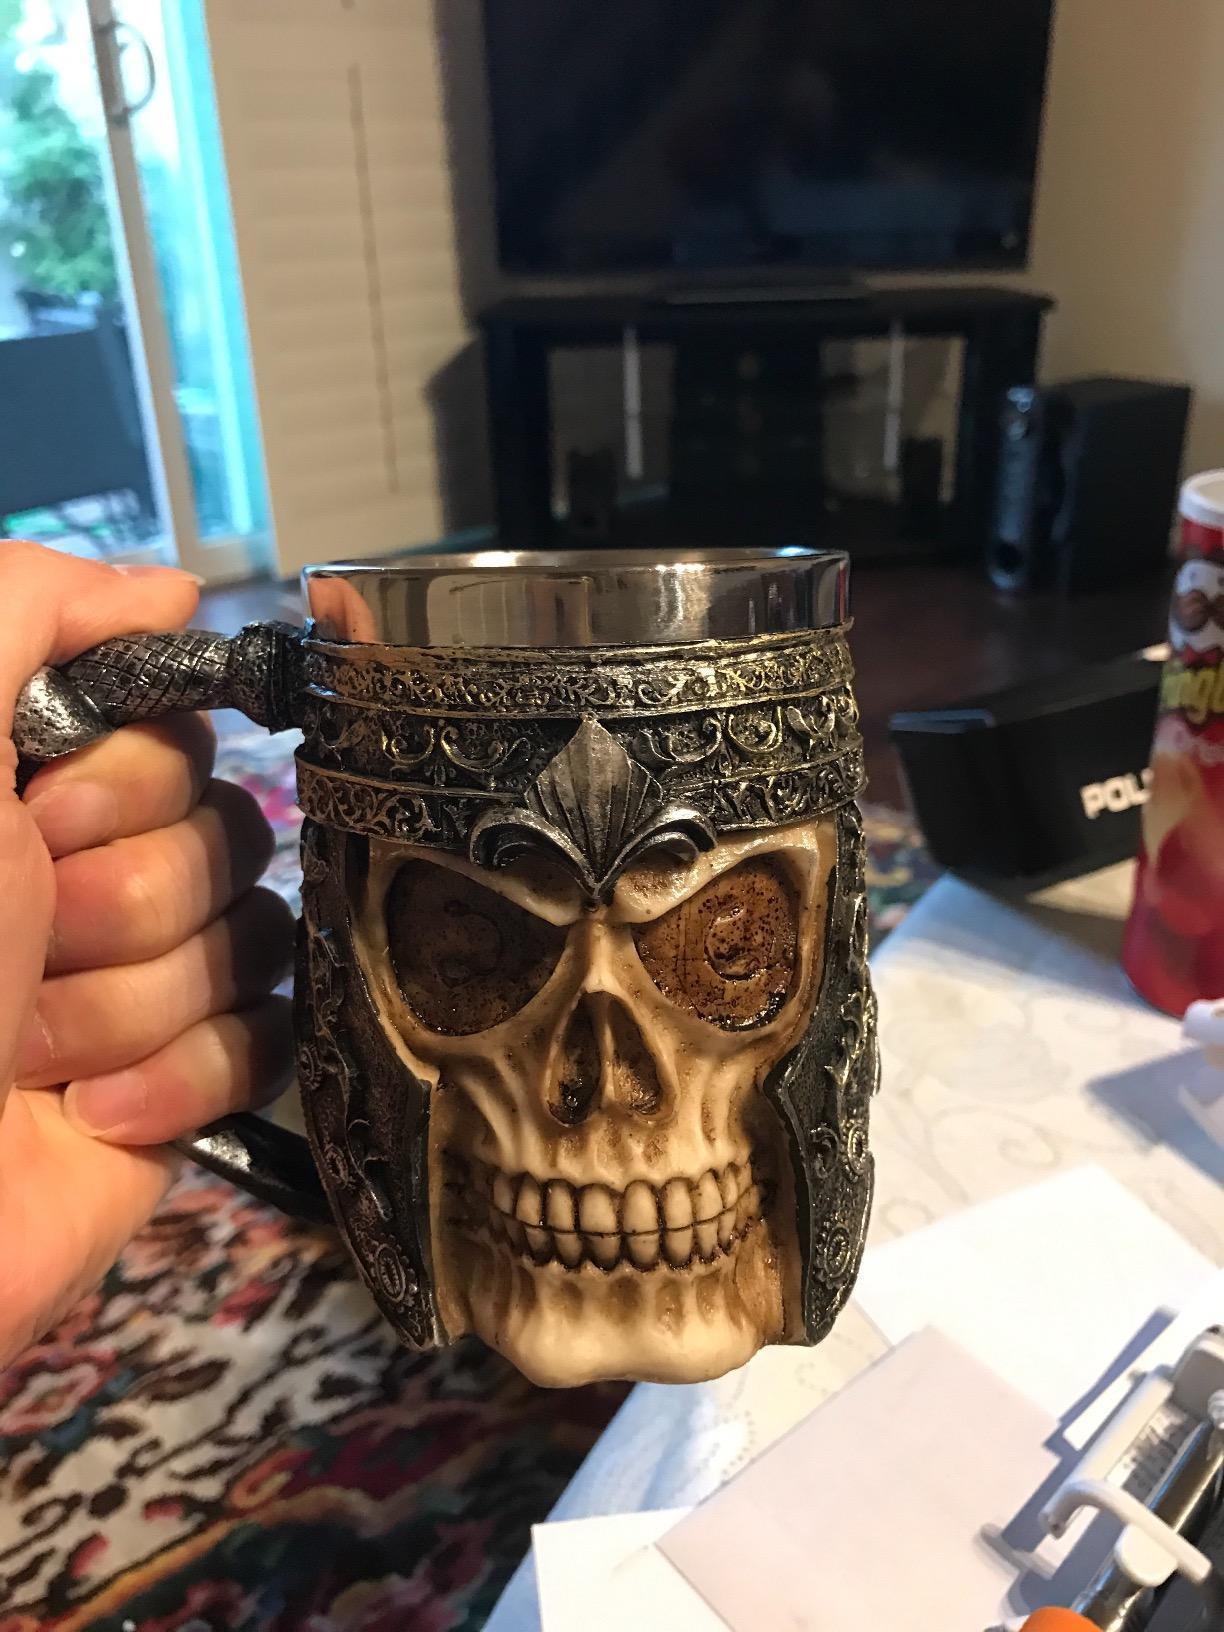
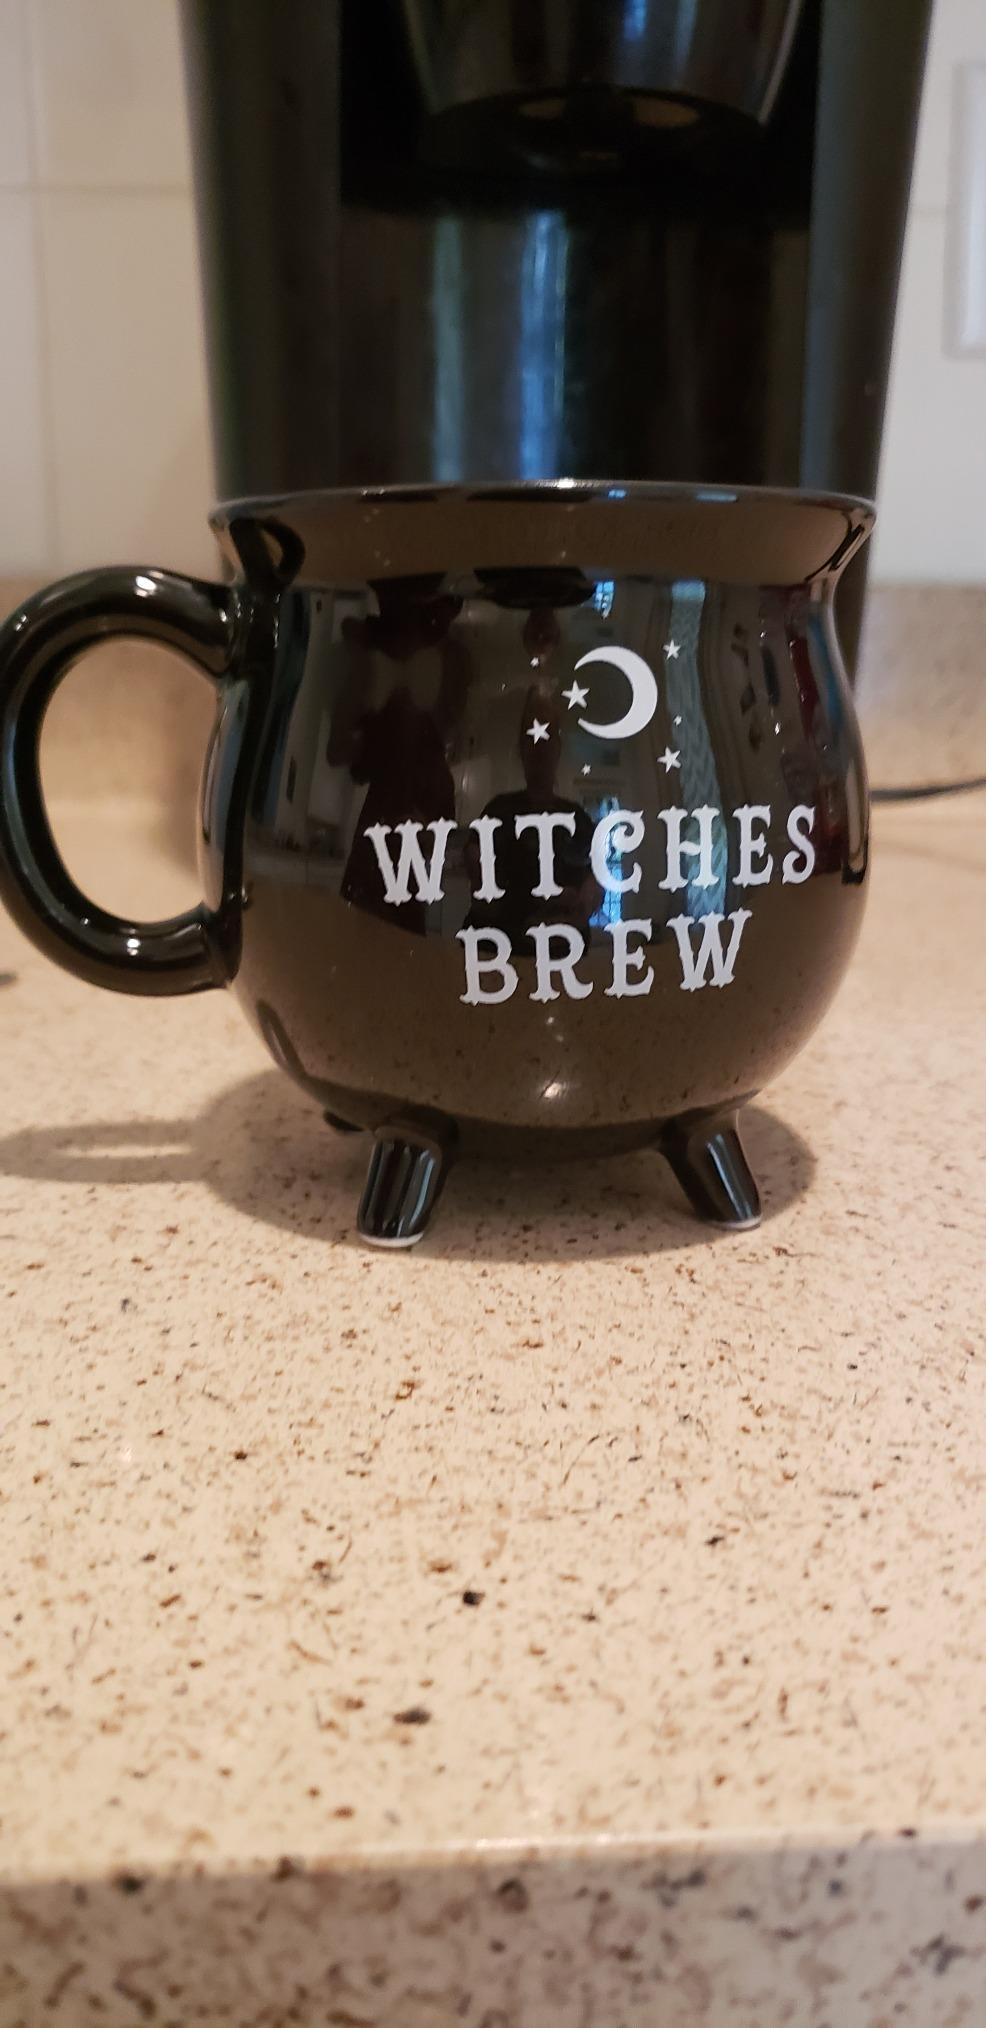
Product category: items_mug
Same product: no